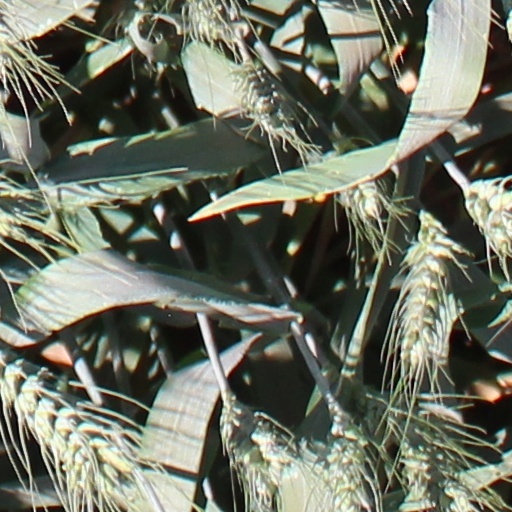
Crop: wheat